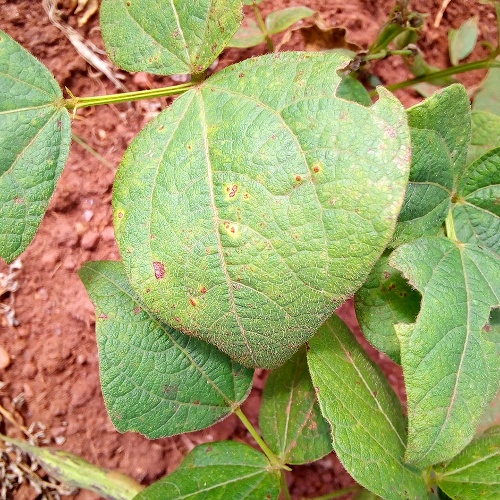
Leaf condition: bean_rust